Debut (Björk album)

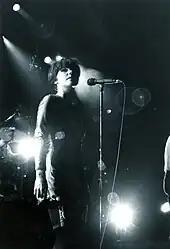
Björk performing in Japan with the Sugarcubes. "Debut" departed from the rock music of Björk's former bands.

While performing as the vocalist of Icelandic alternative rock group the Sugarcubes, Björk approached Ásmundur Jónsson of Bad Taste and producer Derek Birkett of One Little Indian Records with a demo cassette of her own songs. The demo included versions of songs that appeared on "Debut", including "The Anchor Song" and "Aeroplane". After the Sugarcubes went on hiatus, Björk moved to London, England, where she and Birkett worked on the details of what would become "Debut". The Sugarcubes' music did not fit Björk's taste, and her contact with London's underground club culture of the late 1980s and early 1990s helped her find her own musical identity. She said: "As a music nerd, I just had to follow my heart, and my heart was those beats that were happening in England. And maybe what I'm understanding more and more as I get older, is that music like Kate Bush has really influenced me. Brian Eno. Acid. Electronic beats. Labels like Warp."